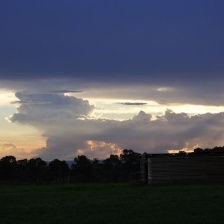
Cloud type: Cumulonimbus